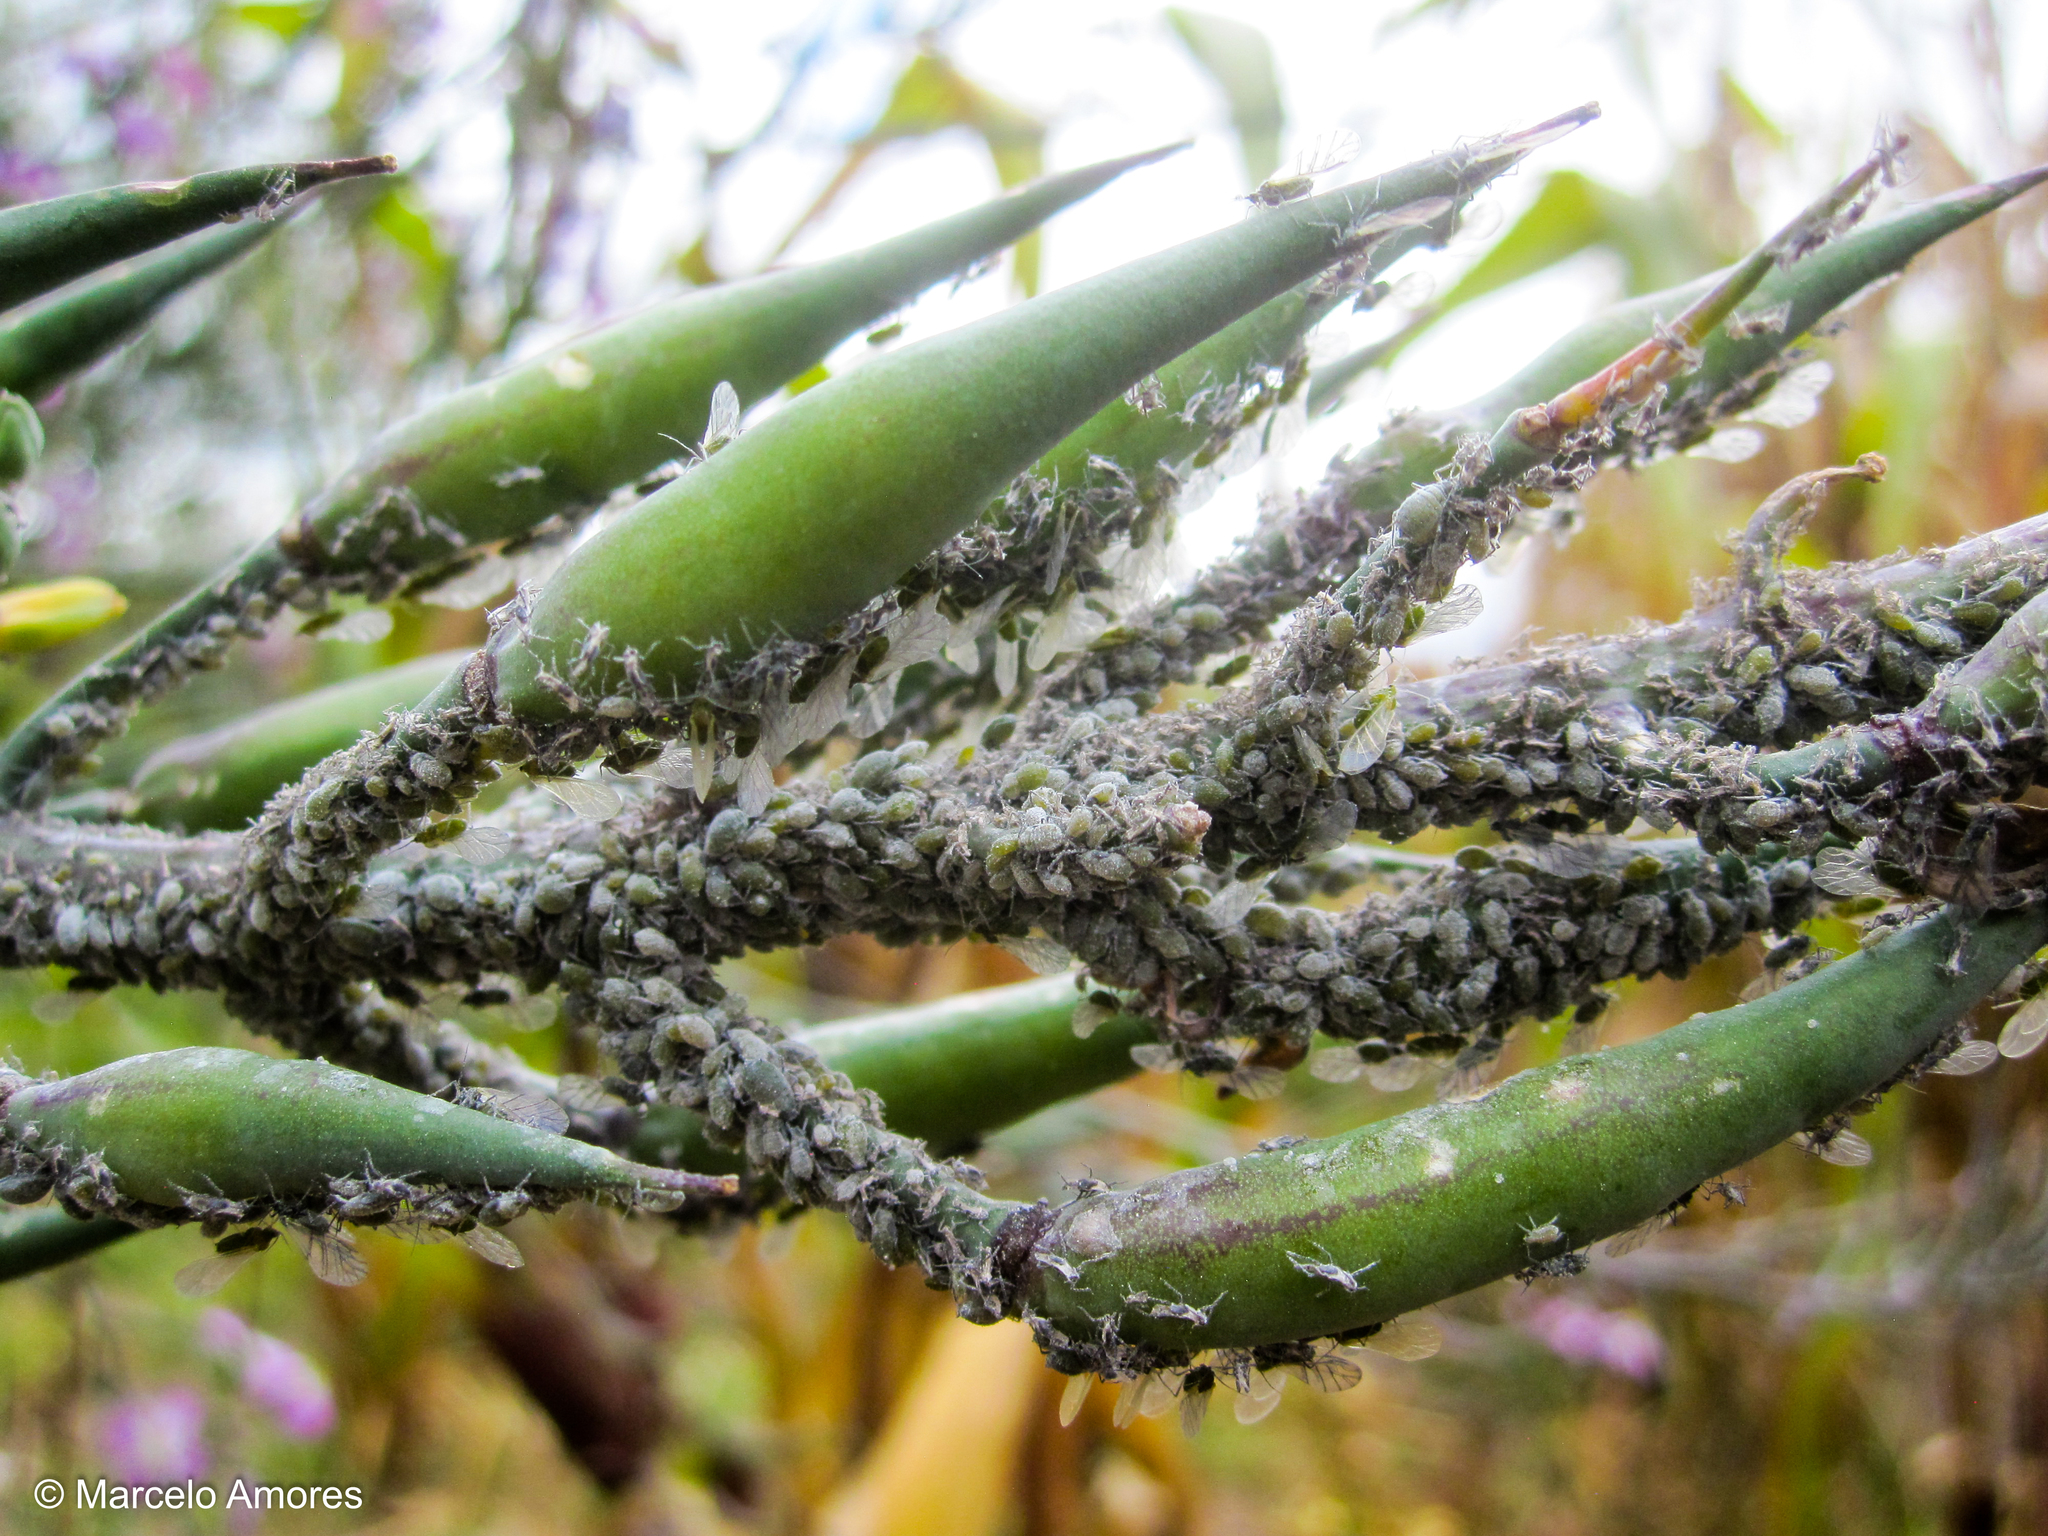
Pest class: cabbage_aphid